Vernacular architecture

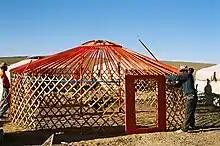
A Yurt or ger, a circular dwelling from Mongolia, during erection

Buildings take different forms depending on precipitation levels in the region – leading to dwellings on stilts in many regions with frequent flooding or rainy monsoon seasons. For example, the Queenslander is an elevated weatherboard house with a sloped, tin roof that evolved in the early 19th-century as a solution to the annual flooding caused by monsoonal rain in Australia's northern states. Flat roofs are rare in areas with high levels of precipitation. Similarly, areas with high winds will lead to specialised buildings able to cope with them, and buildings tend to present minimal surface area to prevailing winds and are often situated low on the landscape to minimise potential storm damage.